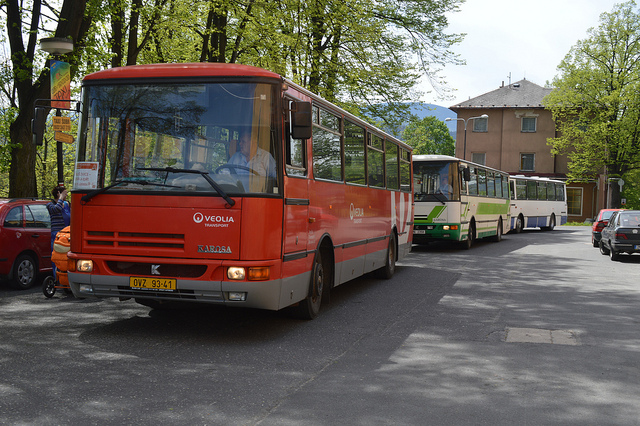
A red bus takes its place at the head of a line of busses.